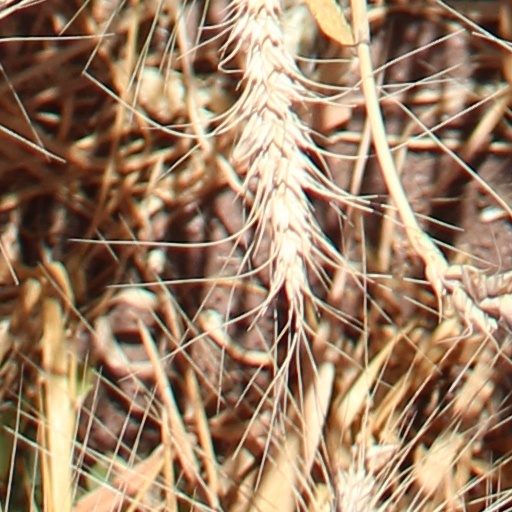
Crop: wheat